Anthony Smith (explorer)

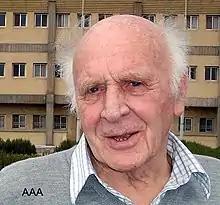
Anthony Smith in 1995. Photo by Ali Akbar Abdolrashidi.

Anthony John Francis Smith (30 March 1926 – 7 July 2014) was, among other things, a writer, sailor, balloonist and former "Tomorrow's World" television presenter. He was perhaps best known for his bestselling work "The Body" (originally published in 1968 and later renamed "The Human Body"), which has sold over 800,000 copies worldwide and tied in with a BBC television series, "The Human Body", known in America by the name "Intimate Universe: The Human Body". The series aired in 1998 and was presented by Professor Robert Winston.